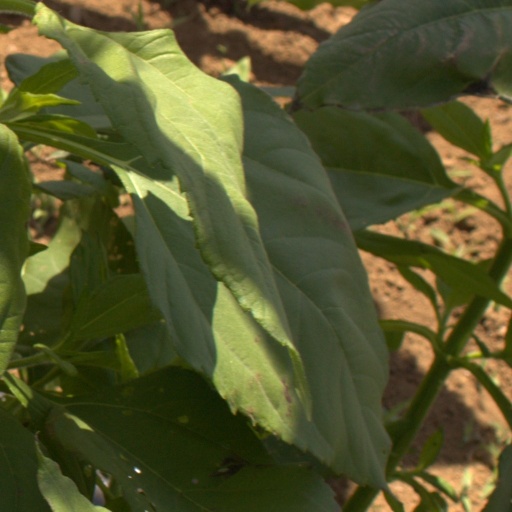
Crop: Jerusalem artichoke